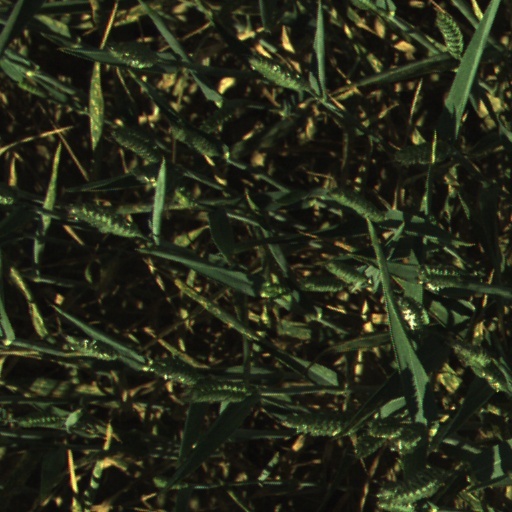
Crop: wheat